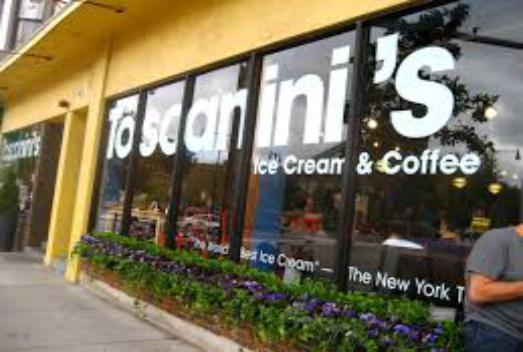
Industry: Food